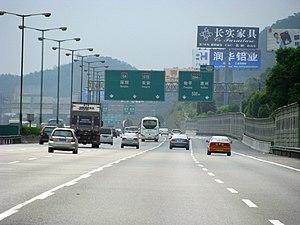
La AH1 est la plus longue route asiatique avec 20 557 km. Elle part de Tokyo, au Japon et passe par la Corée du Sud, la Corée du Nord, la Chine, le Viêt Nam, le Cambodge, la Thaïlande, la Birmanie, l'Inde, le Bangladesh, le Pakistan, l'Afghanistan et l'Iran, pour arriver en Turquie, où elle rejoint la route européenne 80.